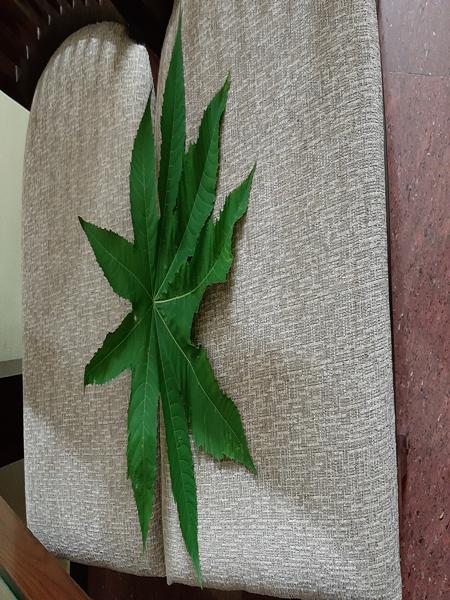
Plant: Castor